San Jose Police Department

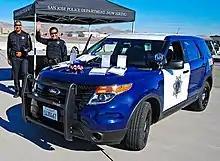
SJPD Ford Police Interceptor Utility.

The uniform of the department consists of a dark navy blue shirt for sworn officers, and a light blue or white shirt for differing civilian classifications. On the left side of the chest is worn the departmental badge, or a patch replica on certain items. The badge of a sworn police officer is a silver seven-point star reading "San Jose Police", the officer's rank, and badge number. Gold-colored badges are issued to higher ranking police officers. Civilian staff are issued eagle-top or oval shaped shields depending on classification. The San Jose Police Department patch is worn on both sleeves, with a rocker denoting classification for civilian staff. Pants are regular navy blue uniform trousers with white piping running down the side of the leg.